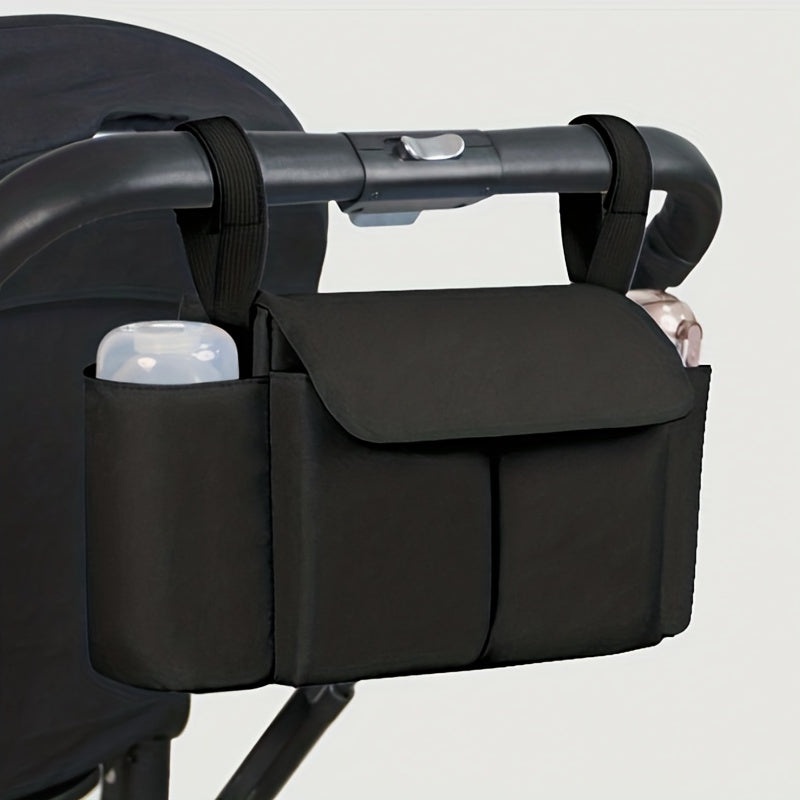
Large Waterproof Diaper Bag for Moms Stroller Hanging Multi-Functional Storage
Major Material: Polyester (polyester Fiber) Applicable Age Group: 14+ Item ID: 39808452
Brand: BibiShop
Category: Baby & Toddler > Diapering > Diaper Organizers > Diaper Bag Organizers